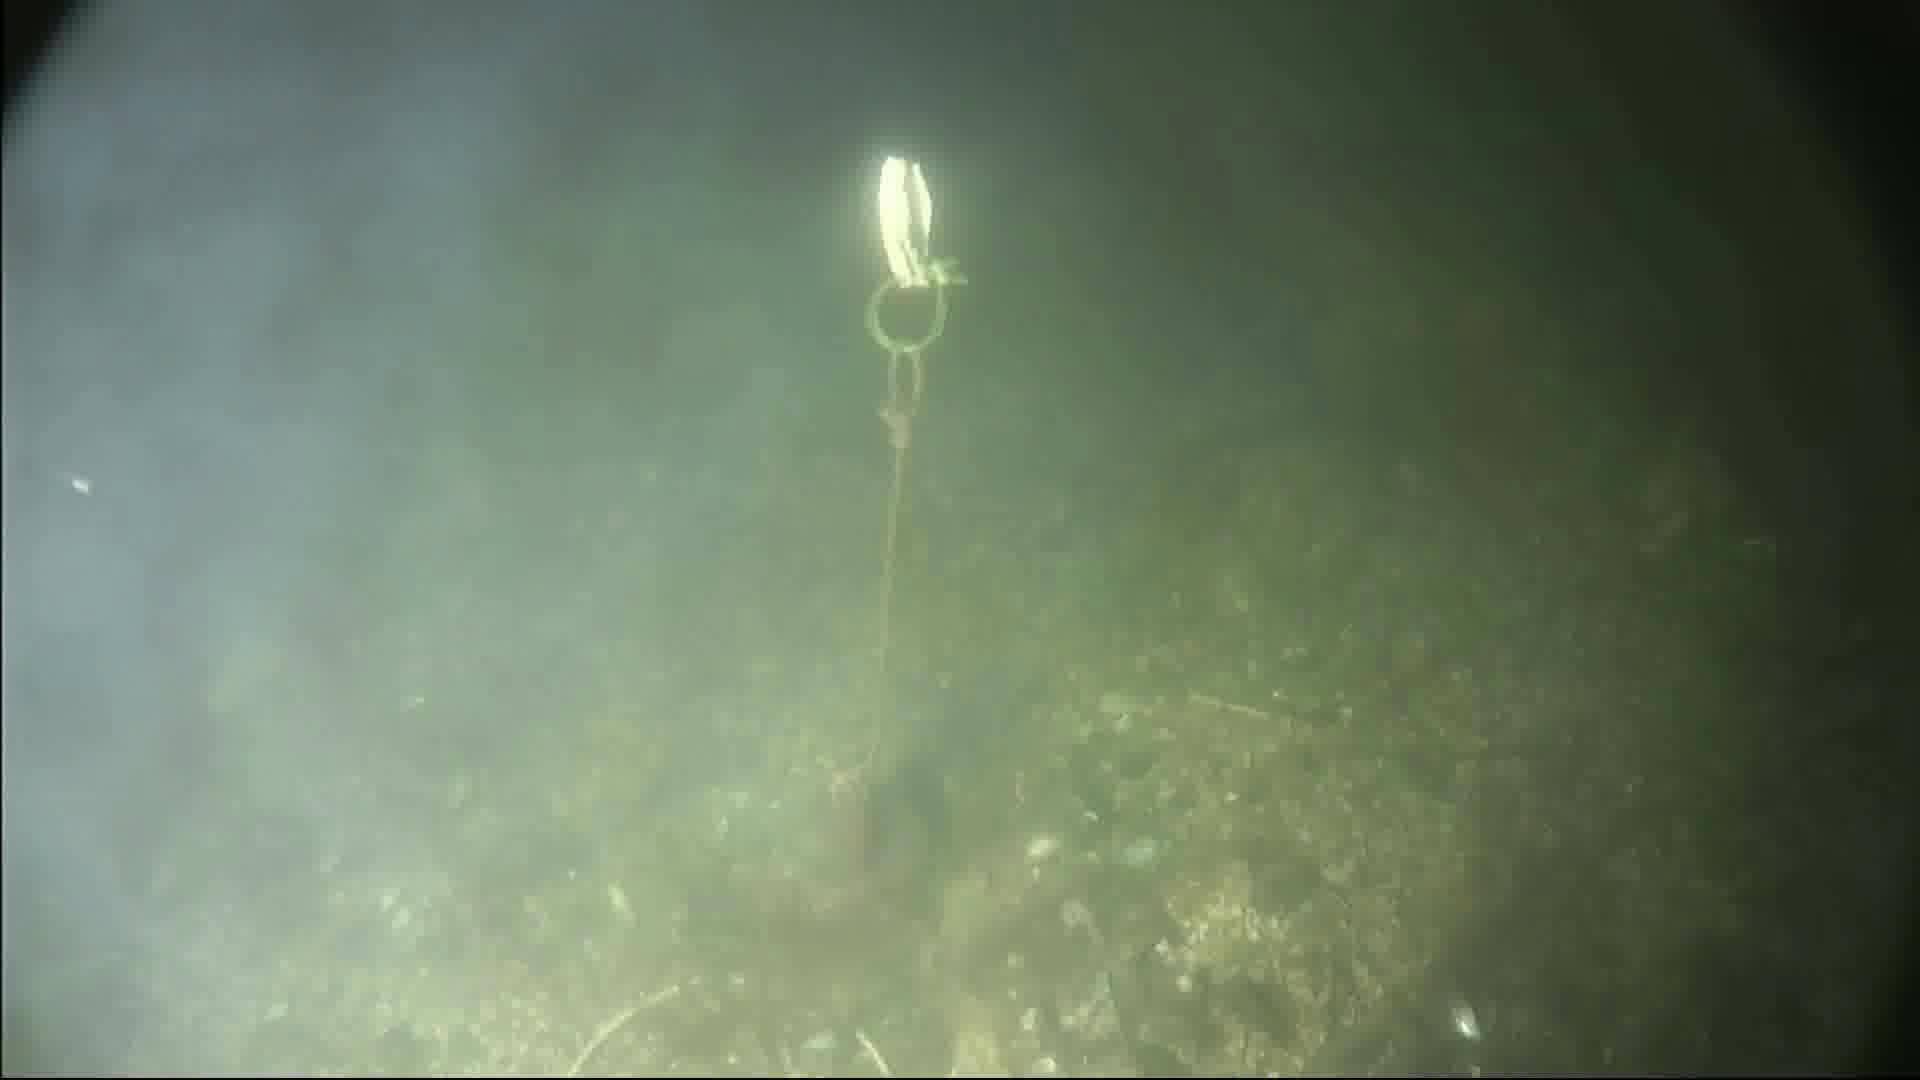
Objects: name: crab